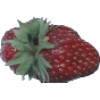
Label: Strawberry Wedge 1